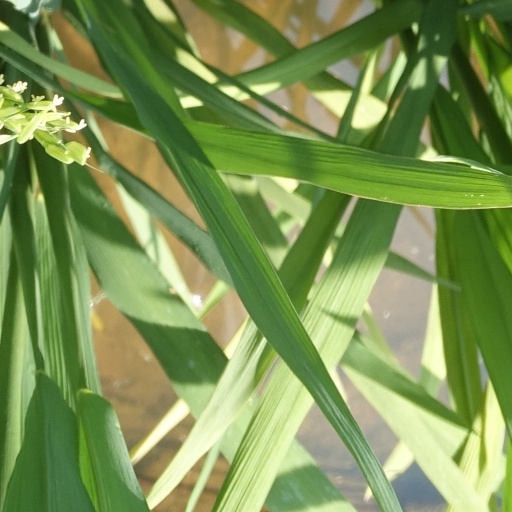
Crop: rice